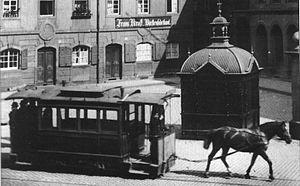
Le tramway de Mayence est le réseau de tramways de la ville de Mayence, en Allemagne.